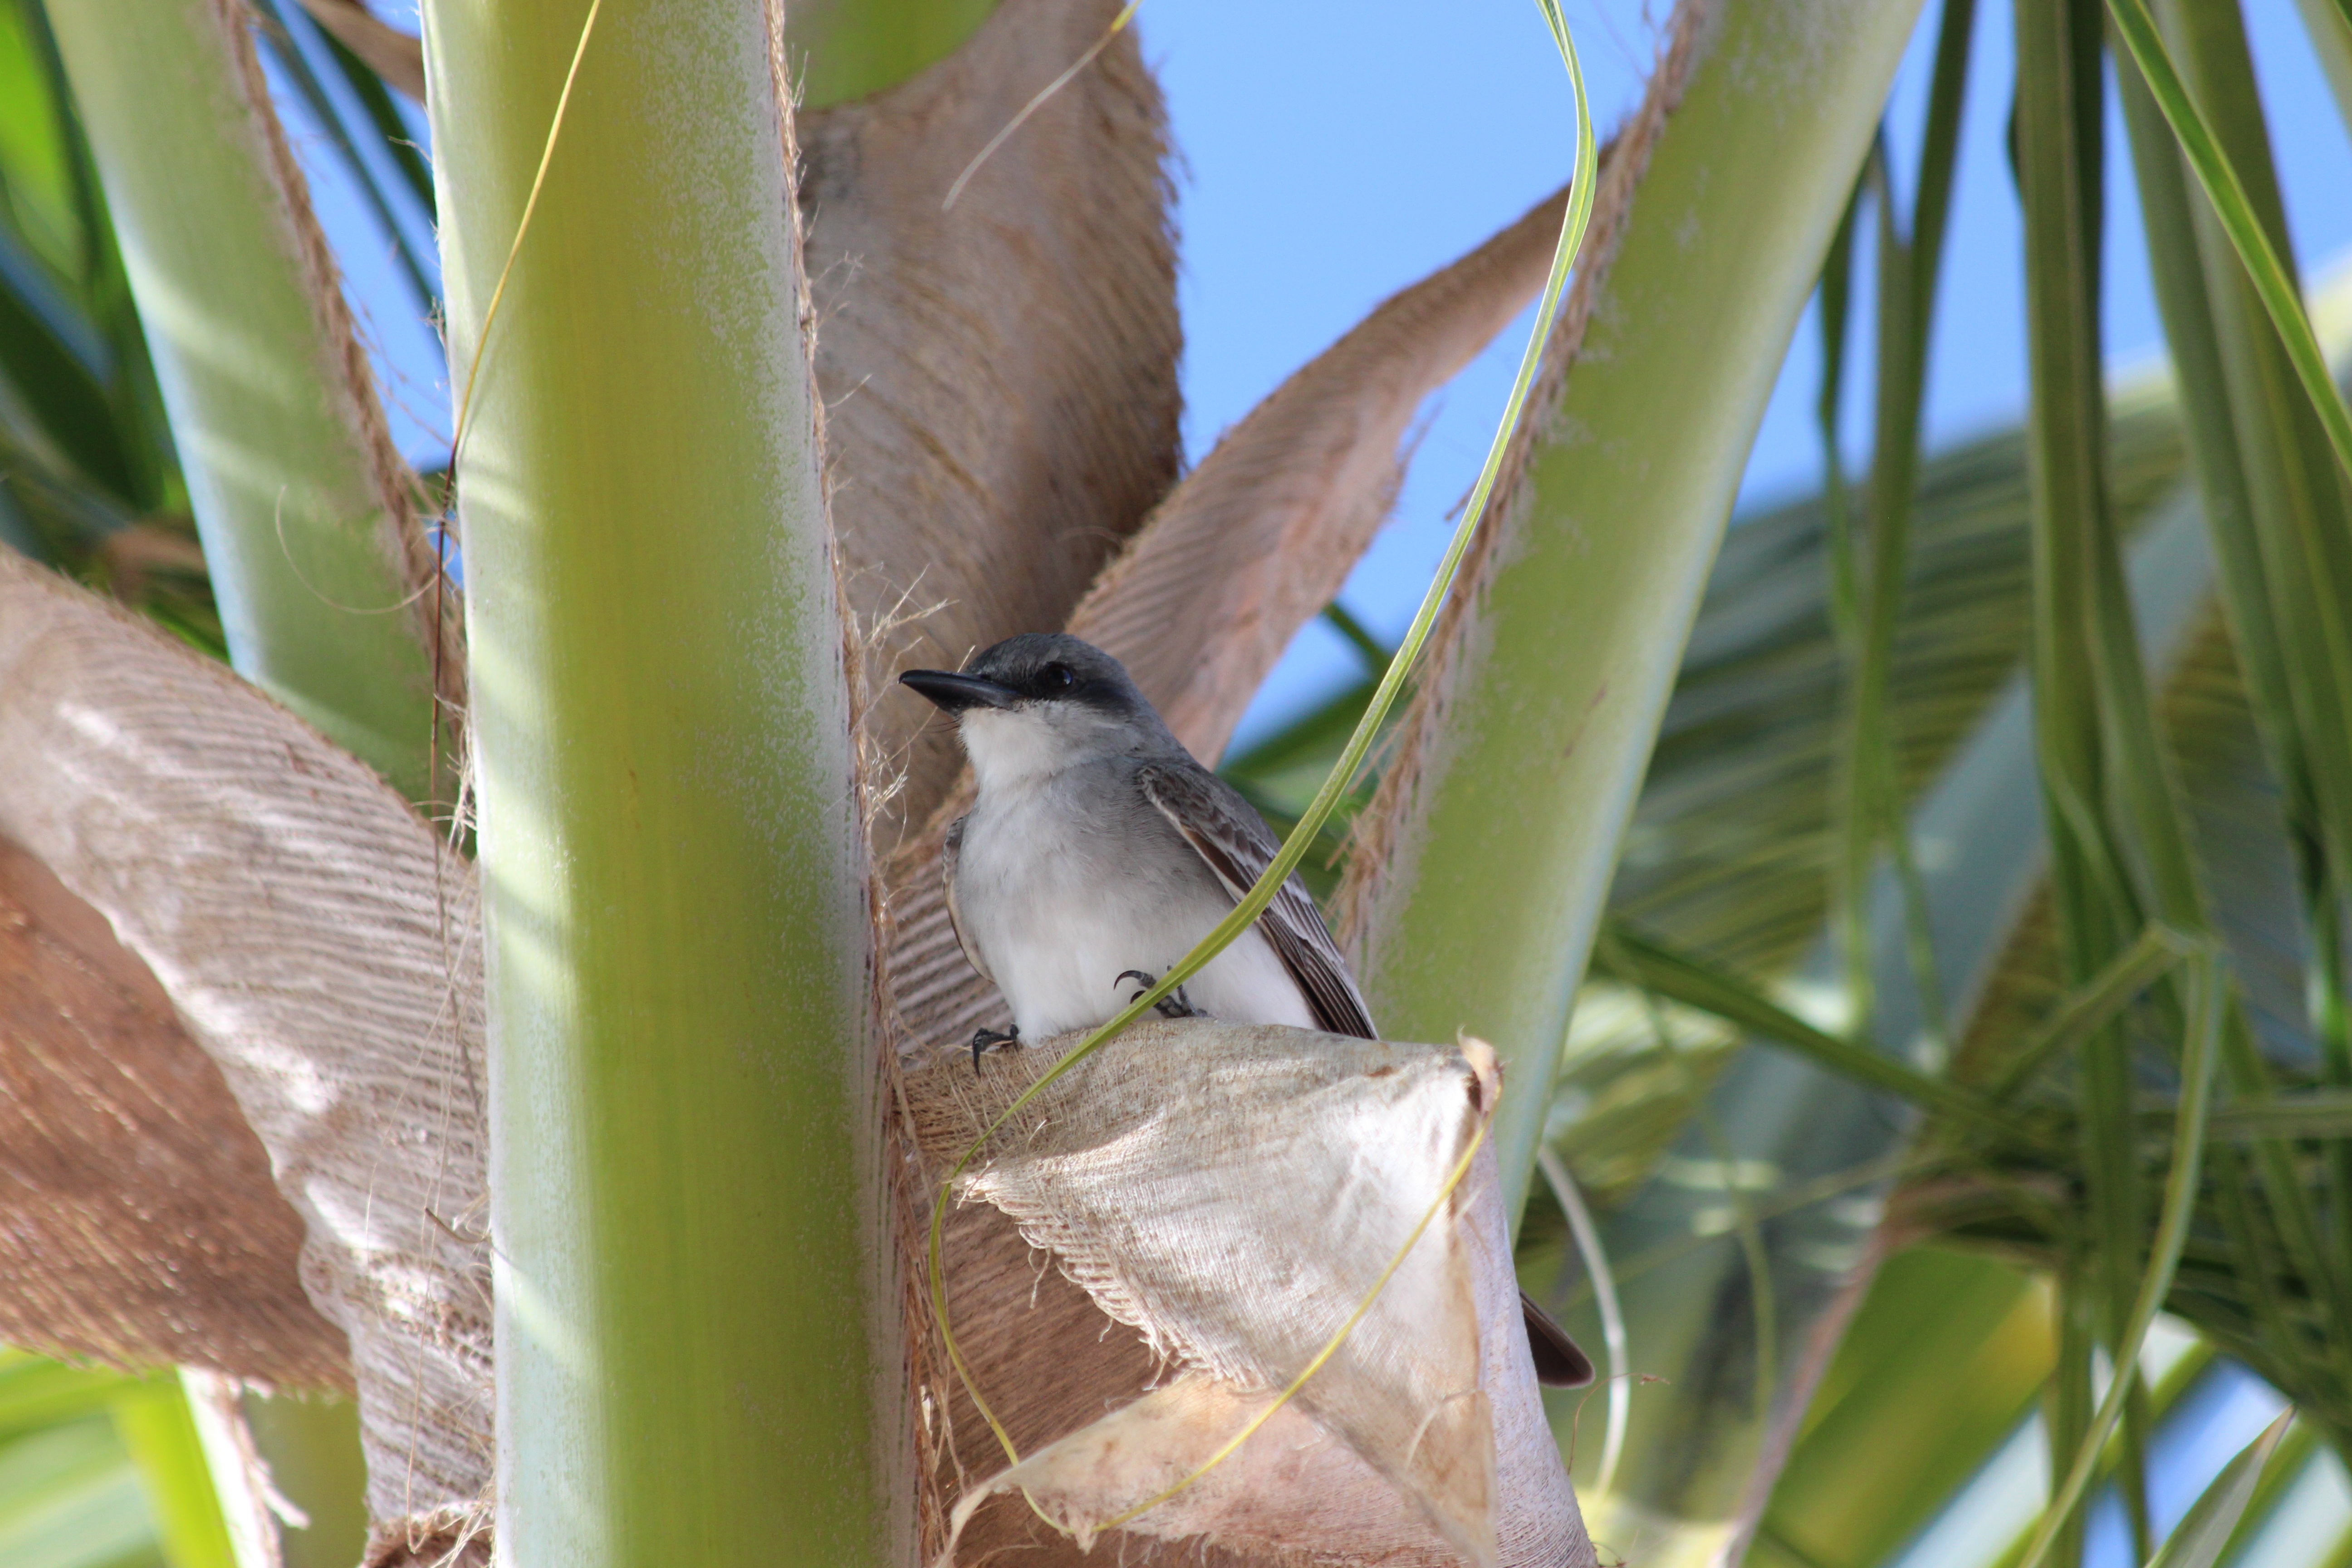
nature, branch, bird, flower, wildlife, green, beak, hummingbird, botany, fauna, outdoors, animals, vertebrate, tropics, palma, wren, feathered race, perching bird, grey tyrant, tyrannus dominicensis